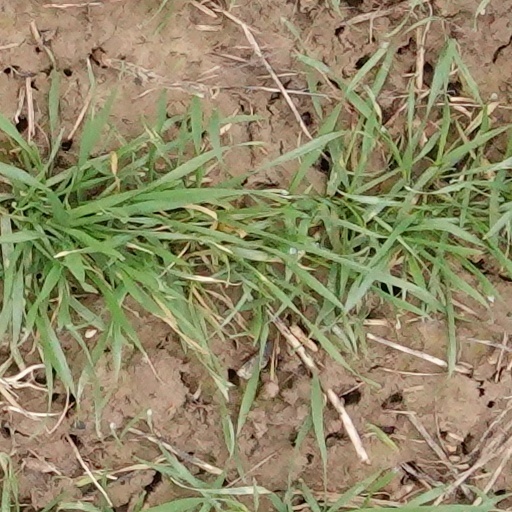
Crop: wheat